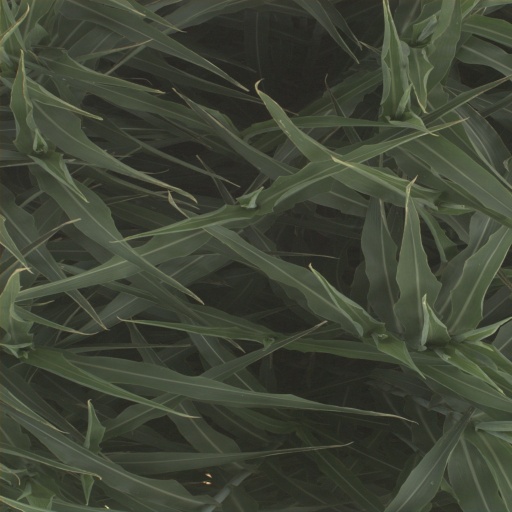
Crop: sorghum